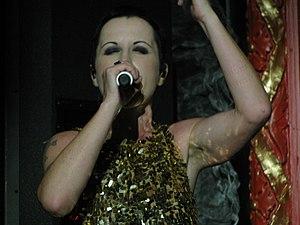
La chronologie du rock, présente les principaux événements de ce genre musical et des différents courants qui en sont issus.